Bucking Horse and Rider

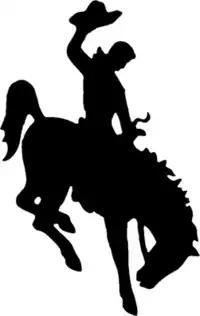
Wyoming's Bucking Horse and Rider (BH&R).

The Bucking Horse and Rider (BH&R) is a registered trademark of the U.S. state of Wyoming. In 1936, Wyoming trademarked the image for the state's license plates. However, the state's usage of the logo can be traced back to as early as 1918. Wyoming is popularly known as the "Cowboy State," in part because of the use of the bucking bronco as its symbol. The University of Wyoming at Laramie athletic teams are nicknamed the Cowboys and Cowgirls, both of which use the bucking horse and rider logo on their uniforms.